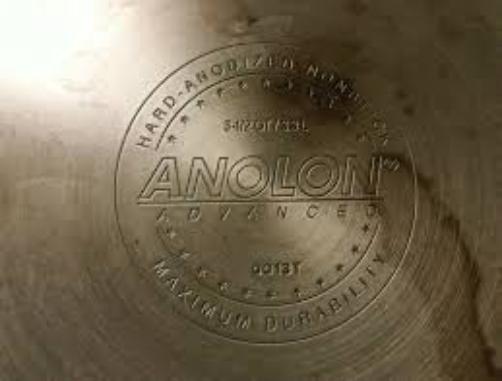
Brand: anolon
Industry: Necessities